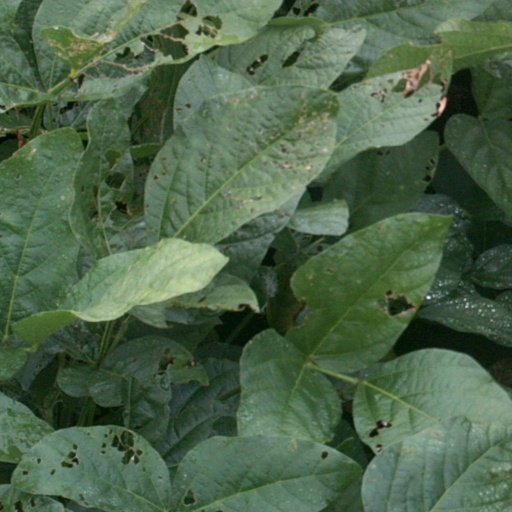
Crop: soybean